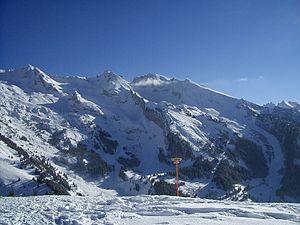
Les Parrossaz sont un sommet de la chaîne des Aravis, à 2 556 m d'altitude, entre les départements de la Savoie et de la Haute-Savoie.
La Grande Balmaz est un sommet de la chaîne des Aravis, à 2 616 m d'altitude, entre les départements de la Savoie et de la Haute-Savoie.